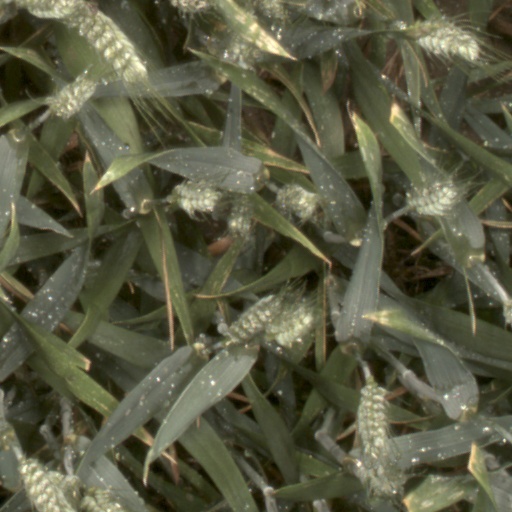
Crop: wheat